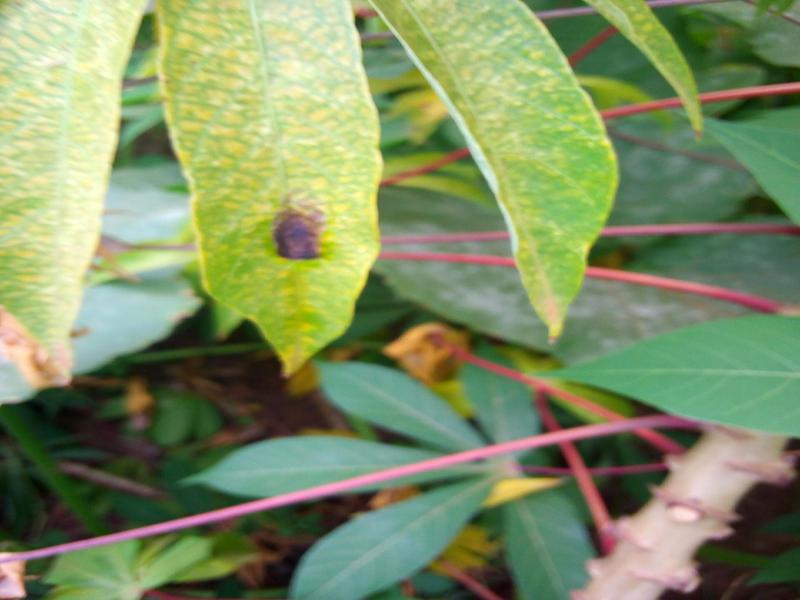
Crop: cassava
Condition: green_mottle